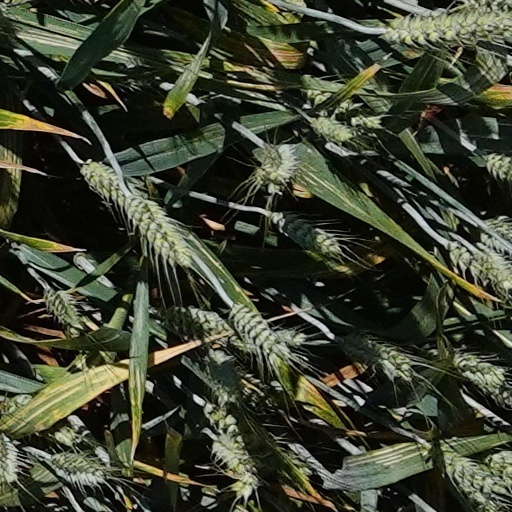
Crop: wheat